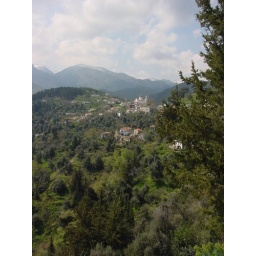
High up in the white mountains of Crete sleeps this little village in the sun...